Jaintia Kingdom

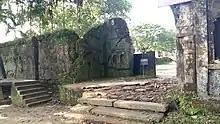
Entrance to the Jaintaswari House.

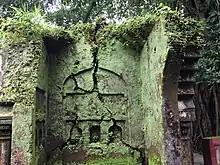
Jaintaswari Front Wall

The Jaintia Kingdom extended from the east of the Shillong Plateau of present-day Meghalaya in north-east India, into the plains to the south, and north to the Barak River valley in Assam, India. The winter capital located at Jaintia Rajbari, Jaintiapur, now ruined, was located on the plains at the foot of the Jaintia Hills; it appears there may have been a summer capital at Nartiang in the Jaintia Hills, but little remains of it now apart from the Nartiang Durga Temple and a nearby site with many megalithic structures. Much of what is today the Sylhet region of Bangladesh and India was at one time under the jurisdiction of the Jaintia king.